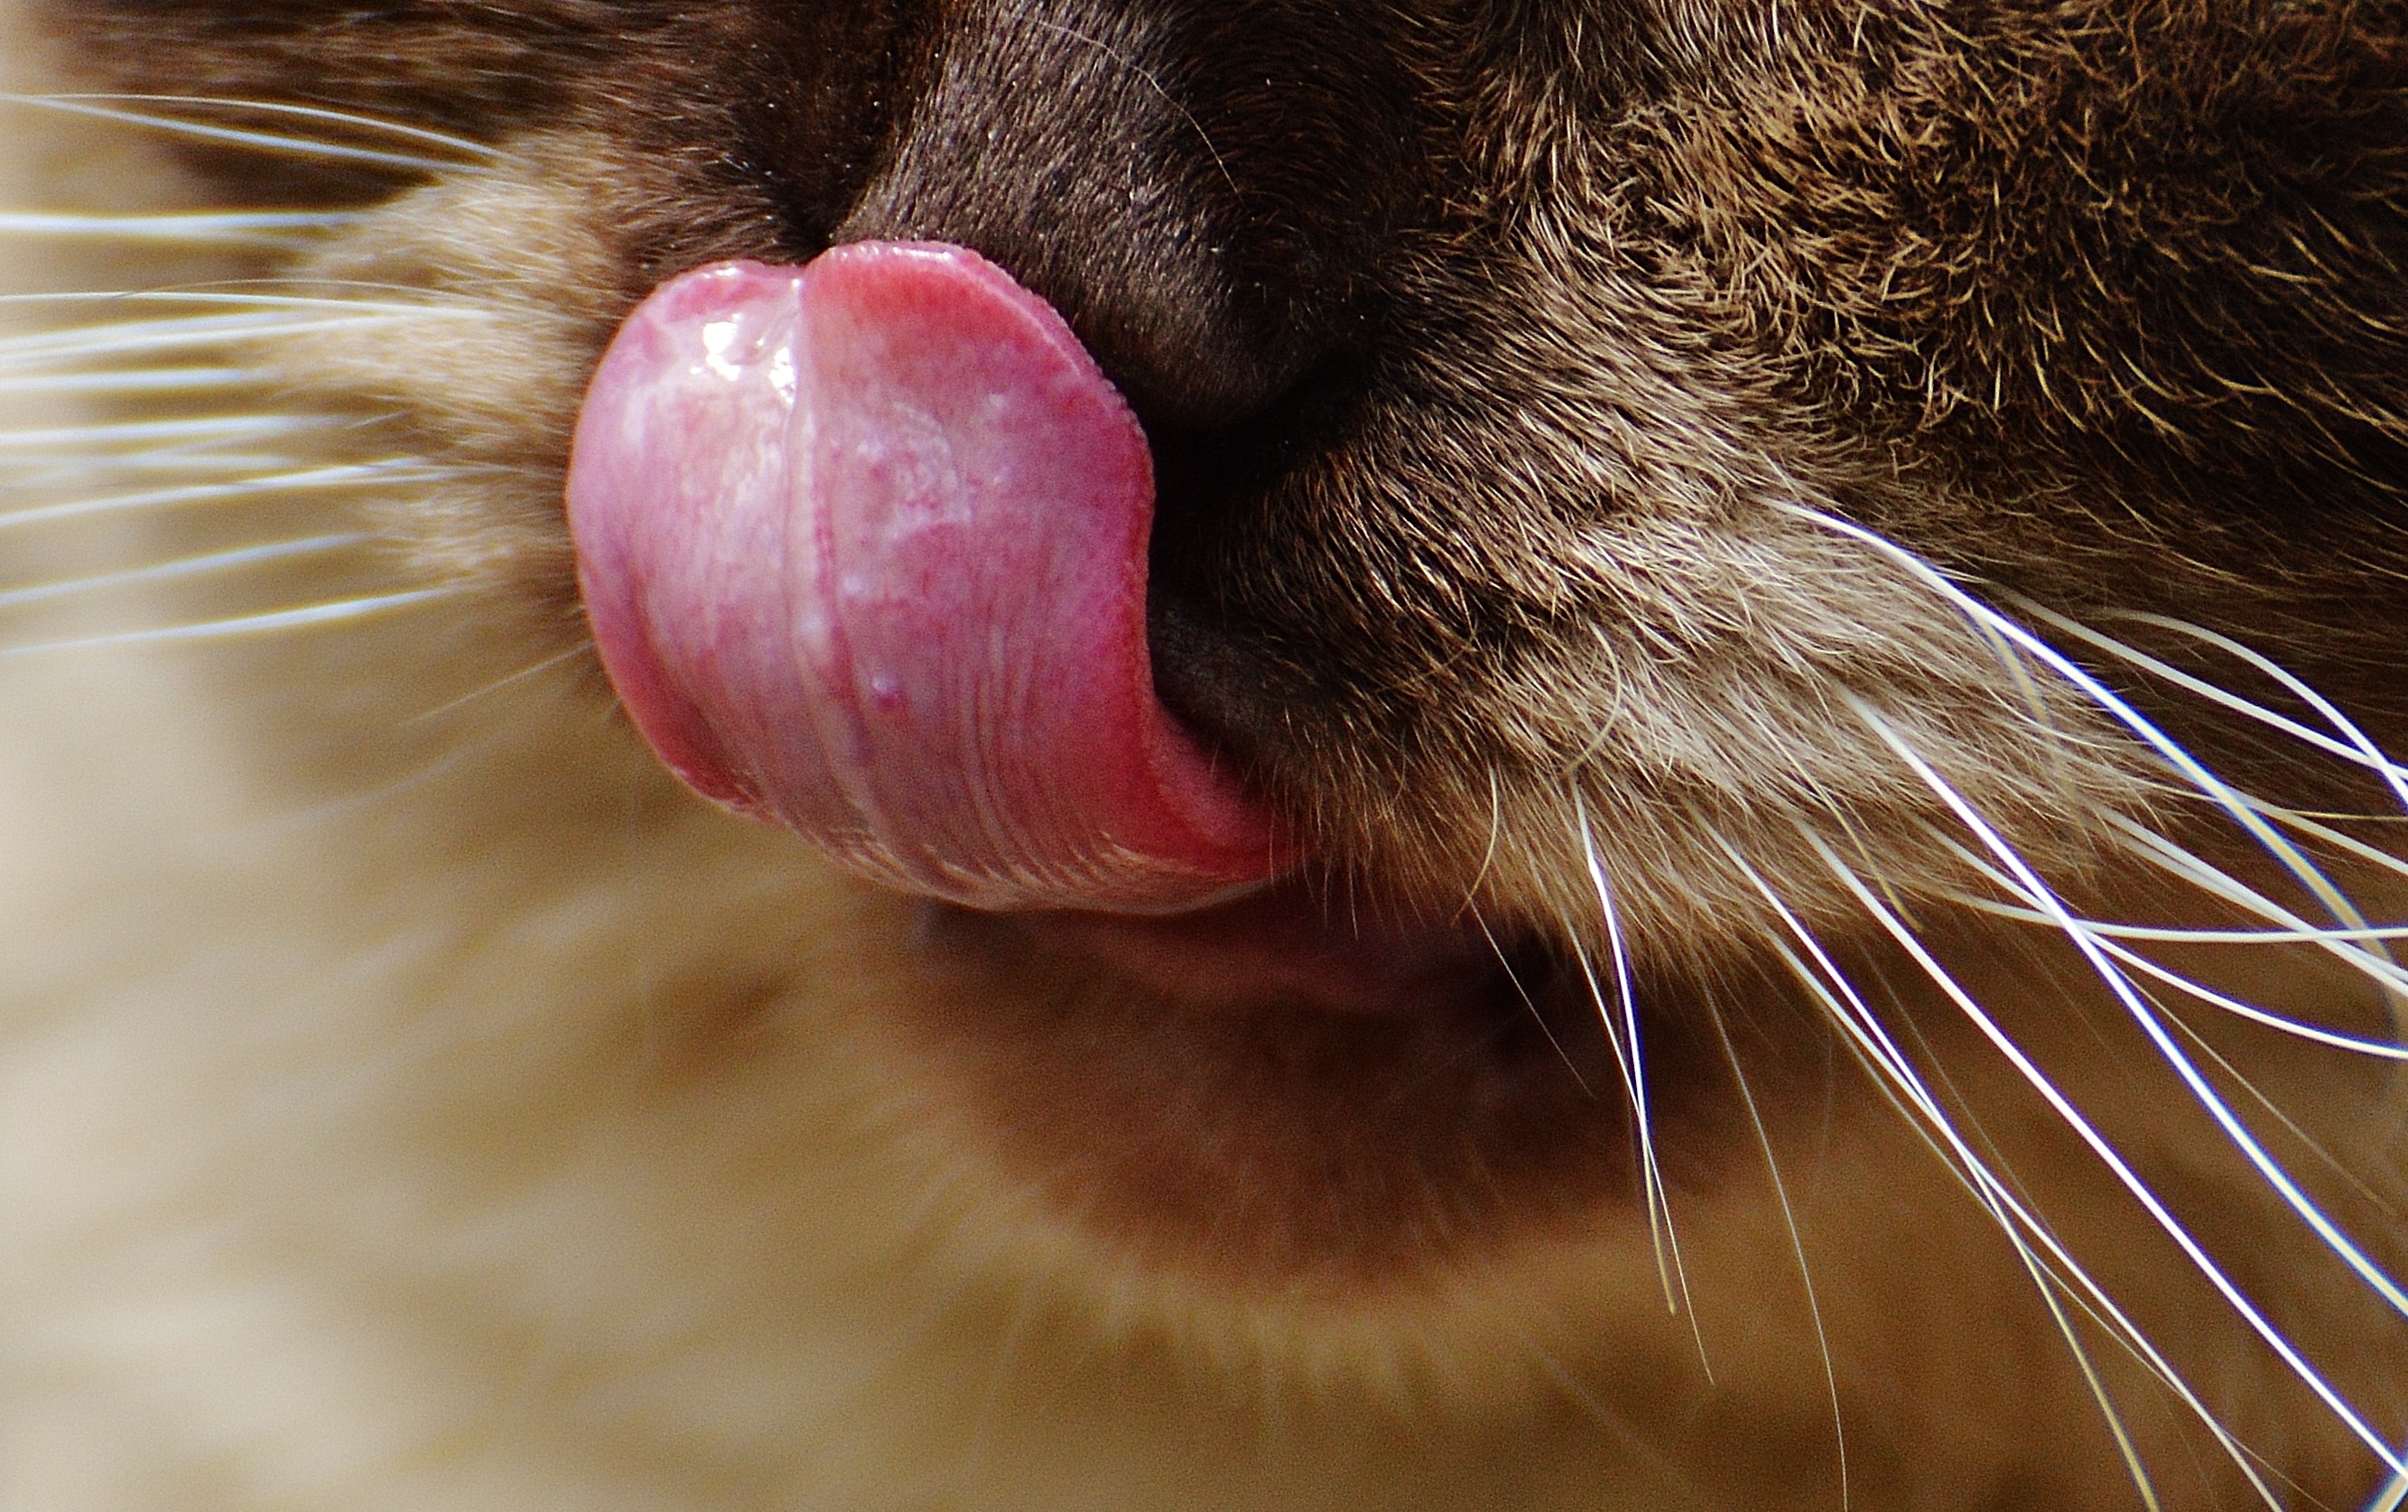
photography, sweet, cute, fur, kitten, cat, brown, mammal, ear, facial expression, mouth, yawn, close up, human body, thoroughbred, nose, whiskers, snout, beige, eye, head, skin, funny, tongue, organ, mieze, tooth, macro photography, british shorthair